Magnetosphere of Jupiter

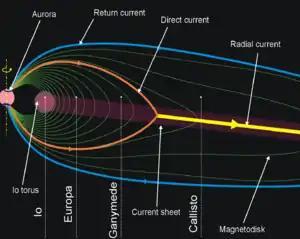
The magnetic field of Jupiter and co-rotation enforcing currents

Although overall the shape of Jupiter's magnetosphere resembles that of the Earth's, closer to the planet its structure is very different. Jupiter's volcanically active moon Io is a strong source of plasma in its own right, and loads Jupiter's magnetosphere with as much as 1,000 kg of new material every second. Strong volcanic eruptions on Io emit huge amounts of sulfur dioxide, a major part of which is dissociated into atoms and ionized by electron impacts and, to a lesser extent, solar ultraviolet radiation, producing ions of sulfur and oxygen. Further electron impacts produce higher charge state, resulting in a plasma of S, O, S, O and S. They form the "Io plasma torus": a thick and relatively cool ring of plasma encircling Jupiter, located near Io's orbit. The plasma temperature within the torus is 10–100 eV (100,000–1,000,000 K), which is much lower than that of the particles in the radiation belts—10 keV (100 million K). The plasma in the torus is forced into co-rotation with Jupiter, meaning both share the same period of rotation. The Io torus fundamentally alters the dynamics of the Jovian magnetosphere.